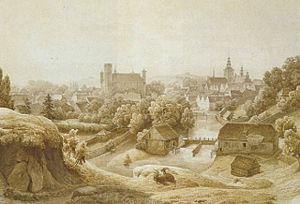
Hermann Johann Ernst Gemmel, né le 28 novembre 1813 à Barten et mort le 22 mars 1868 à Königsberg, est un architecte et peintre prussien qui fut professeur à l'académie des arts de Königsberg.